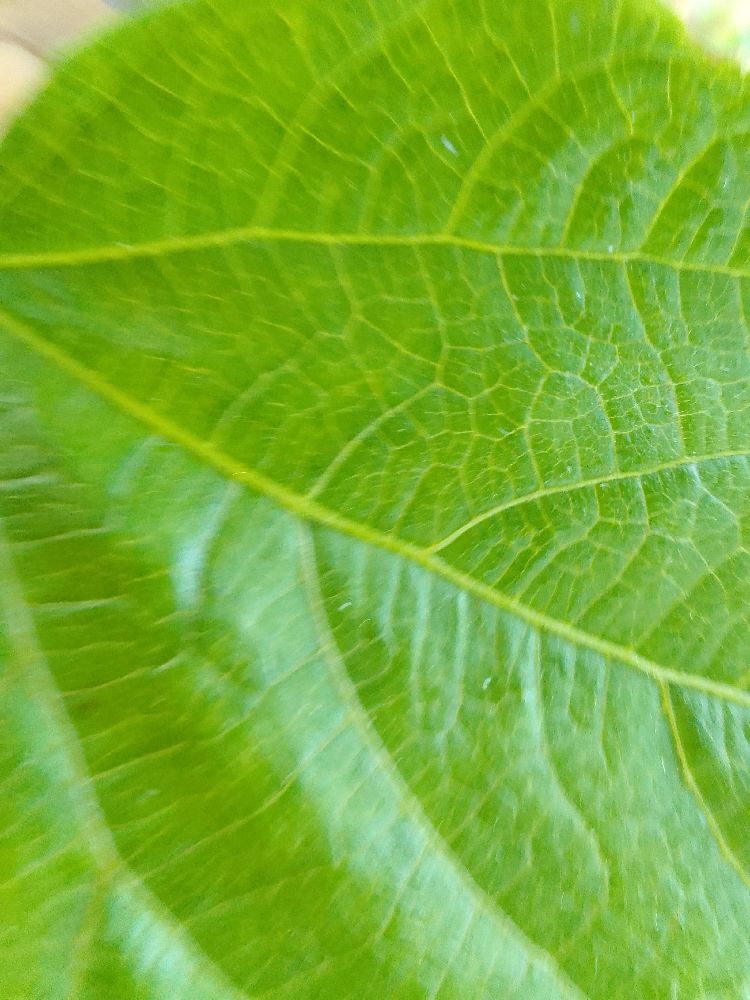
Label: healthy